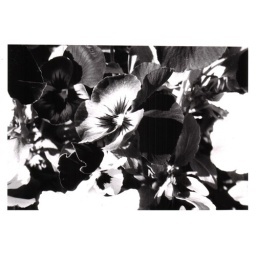
Another artsy photo....so much colour in a black and white pic...